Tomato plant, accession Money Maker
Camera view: tilt-top (135 deg); turntable rotation: 120 degrees
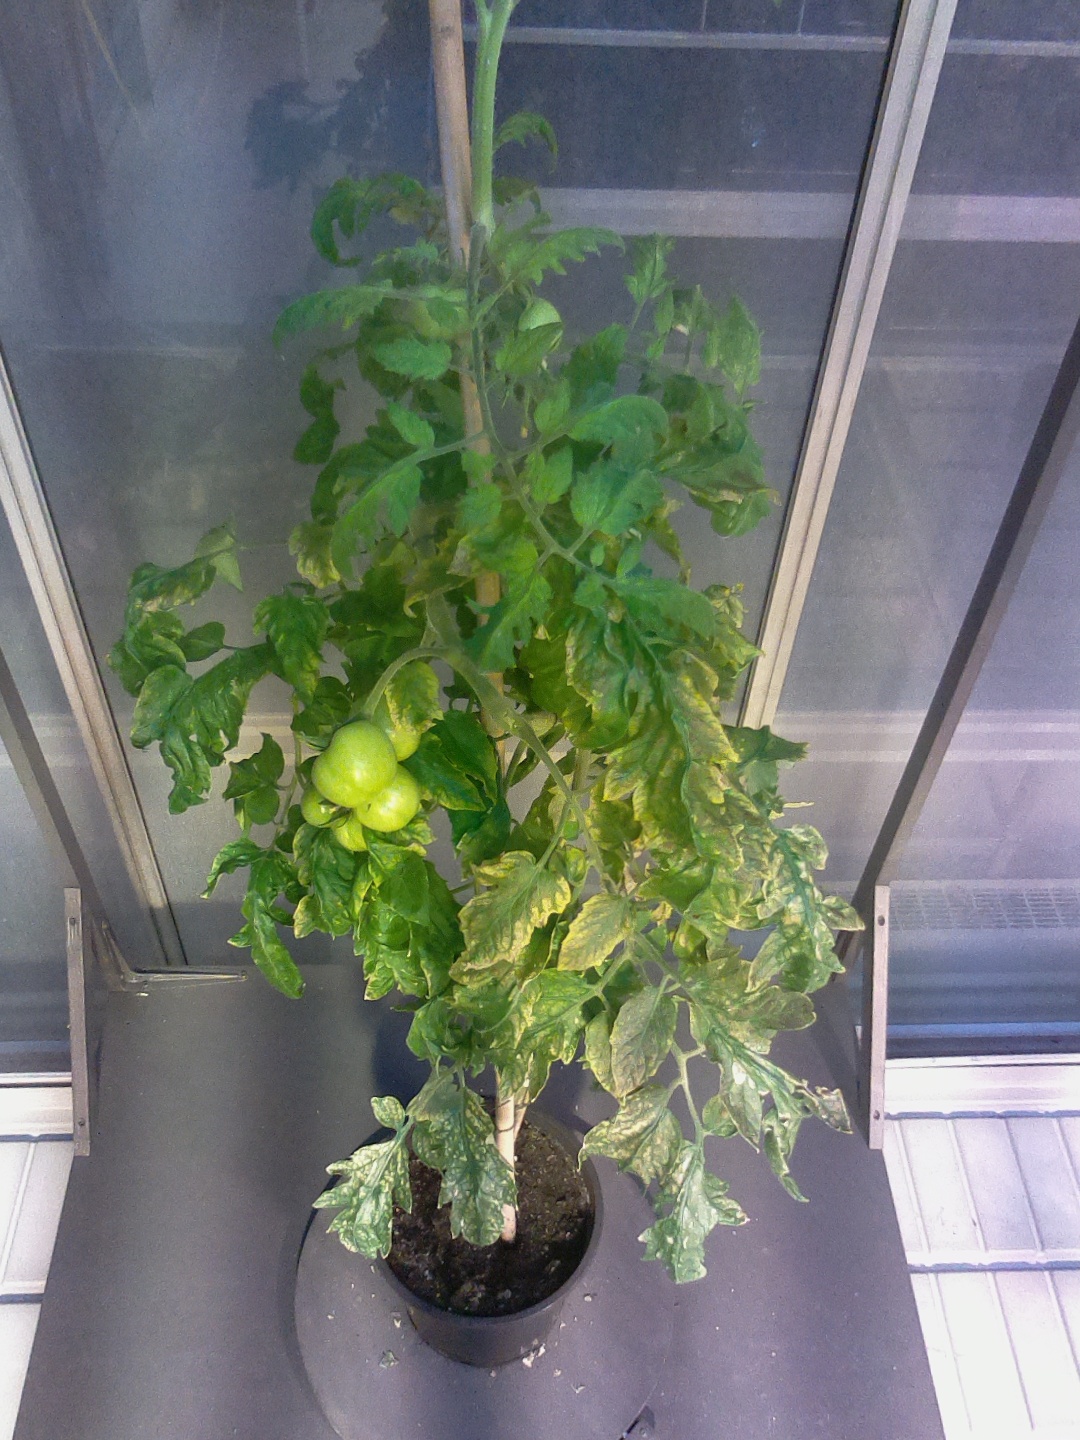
BBCH growth stage 79: 90% -100% of final fruit size